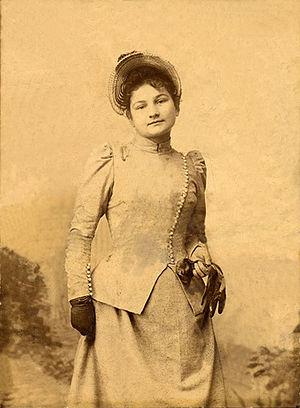
L'Académie Vitti était une école d'art privée fondée en 1889 par Cesare Vitti et sa famille, située au 49, boulevard du Montparnasse à Paris, fermée en 1914.